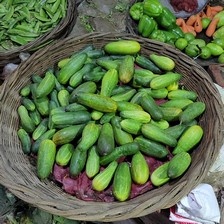
Label: cucumber